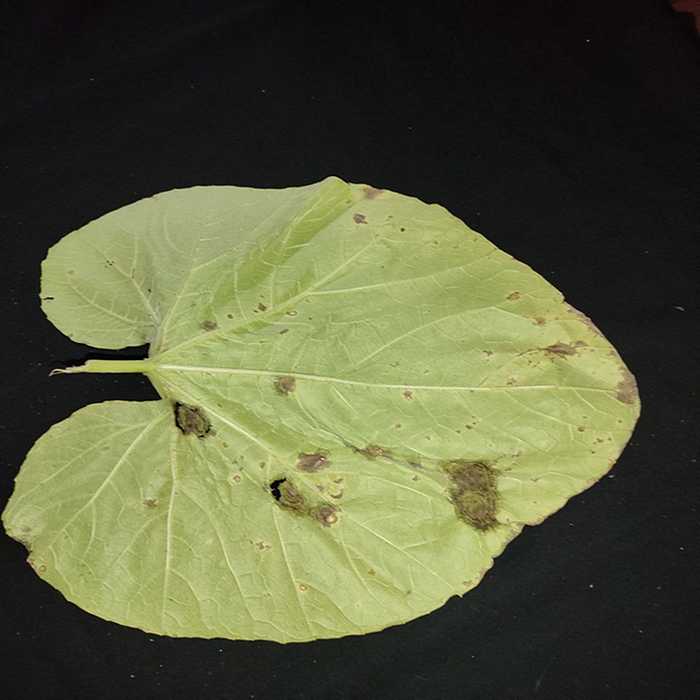
Plant: Bottle gourd
Label: Downey mildew